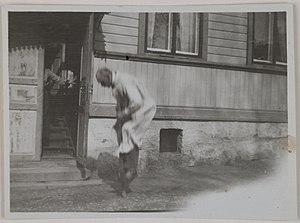
Le bâton sauteur est une perche sur laquelle une personne peut se tenir debout, comprenant à son extrémité supérieure des poignées et à son extrémité inférieure un dispositif à ressort ou à air comprimé permettant des rebonds sur le sol.